Medicine show

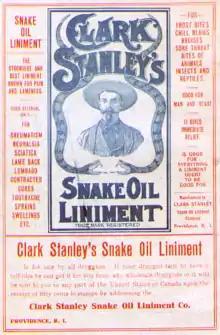
Advertisement for Clark Stanley's Snake Oil Liniment

While showmen pitching miraculous cures have been around since classical times, the advent of mixed performance and medicine sales in western culture originated during the Dark Ages in Europe after circuses and theatres were banned and performers had only the marketplace or patrons for support. Mountebanks traveled through small towns and large cities, selling miraculous elixirs by offering small street shows and miraculous cures. Itinerant peddlers of dubious medicines appeared in the American colonies before 1772, when legislation prohibiting their activities was enacted. Increasingly elaborate performances were developed to appeal to a largely rural population.